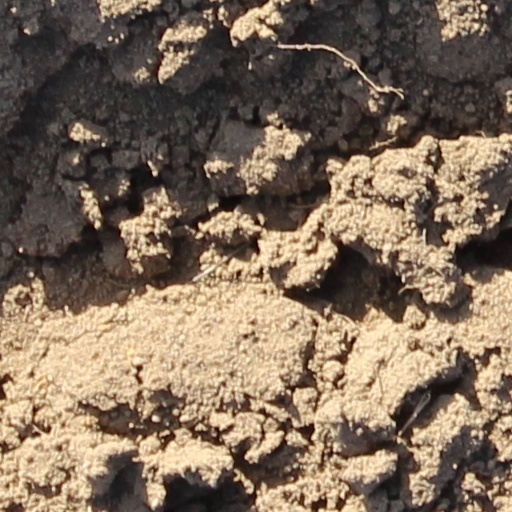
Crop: wheat